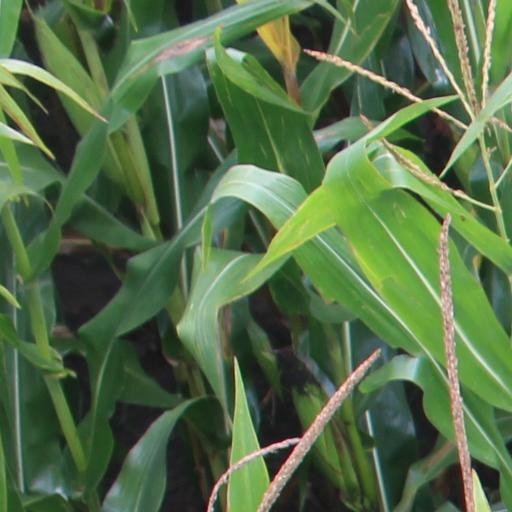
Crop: maize; corn